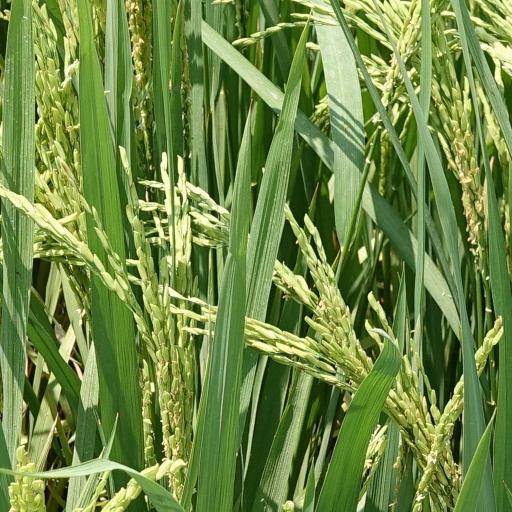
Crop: rice